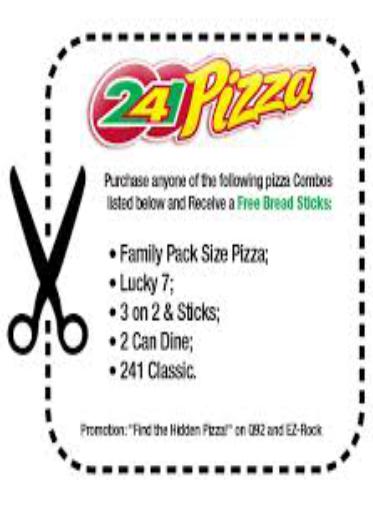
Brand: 241 Pizza
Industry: Food